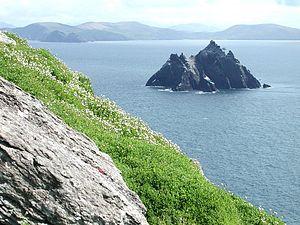
Little Skellig est une île de la côte sud-ouest de l'Irlande. Avec l'île voisine de Skellig Michael, elle forme l'archipel des îles Skellig.